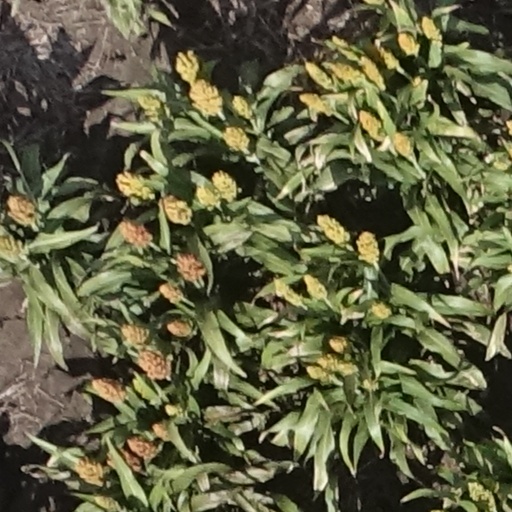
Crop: sorghum